Antarctica

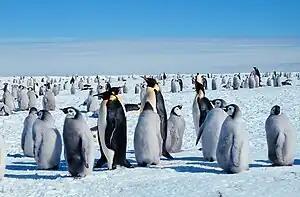
Emperor penguins with juveniles

Scientists have studied the ozone layer in the atmosphere above Antarctica since the 1970s. In 1985, British scientists, working on data they had gathered at Halley Research Station on the Brunt Ice Shelf, discovered a large area of low ozone concentration over Antarctica. The 'ozone hole' covers almost the whole continent and was at its largest in September 2006; the longest-lasting event occurred in 2020. The depletion is caused by the emission of chlorofluorocarbons and halons into the atmosphere, which causes ozone to break down into other gases. The extreme cold conditions of Antarctica allow polar stratospheric clouds to form. The clouds act as catalysts for chemical reactions, which eventually lead to the destruction of ozone. The 1987 Montreal Protocol has restricted the emissions of ozone-depleting substances. The ozone hole above Antarctica is predicted to slowly disappear; by the 2060s, levels of ozone are expected to have returned to values last recorded in the 1980s.